Admiralty House, Sydney

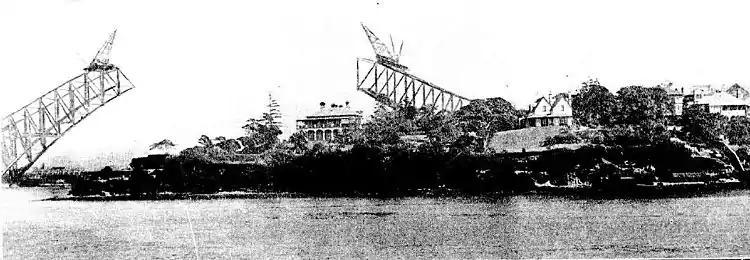
Admiralty House in 1930. The building was closed that year, and was not reopened until 1936.

In 1930, during the Great Depression, the Scullin ministry had Admiralty House closed, and its contents were sold at Auction in 1931. Governor-General Sir Isaac Isaacs, appointed in 1931, was the first Governor-General to live permanently at Yarralumla, in Canberra. During his term, Admiralty House remained empty and neglected. Sir Isaac described it in 1934 as being "stripped of its glamour, with no furnishings but a few fine mirrors, its garden wild and overgrown". In 1936, the State of New South Wales reopened Admiralty House as the Sydney residence for the new Governor-General, Lord Gowrie. The house has been used ever since as a vice-regal establishment.